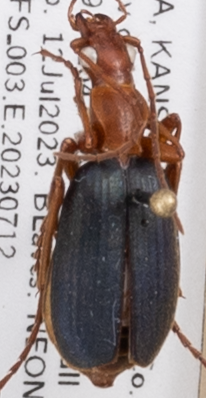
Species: Brachinus alternans
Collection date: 2023-07-12
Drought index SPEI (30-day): -0.512
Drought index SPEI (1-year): -1.348
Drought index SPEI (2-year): -0.746